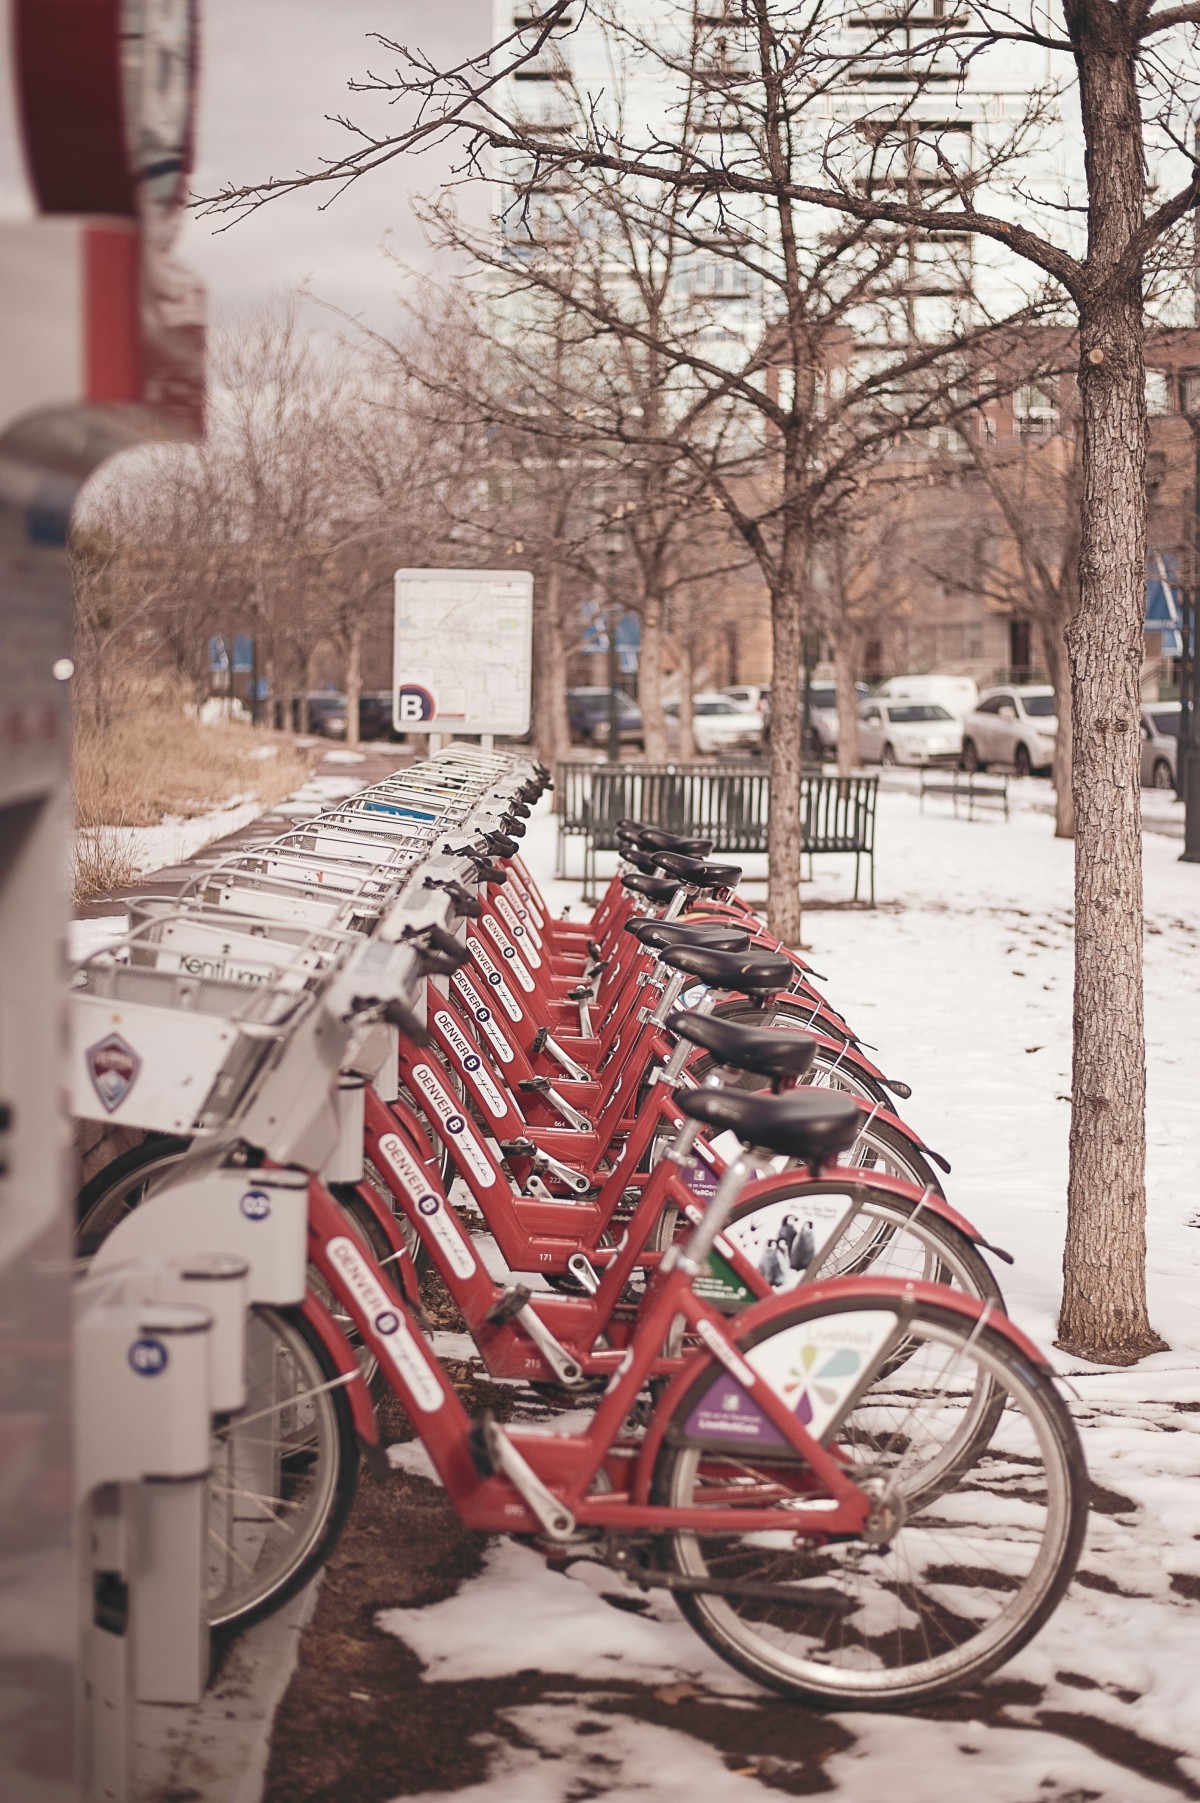
Tags: winter, street, bicycle, bike, city, spring, vehicle, weather, season